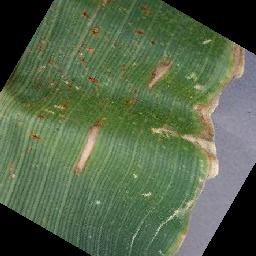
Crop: corn
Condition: (maize)_cercospora_spot_gray_spot